Nicholas Carter (conductor)

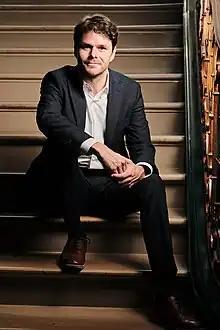
Carter in 2023

Nicholas Carter (born 1985) is an Australian conductor. He is currently chief conductor and co-opera director of Oper Bern, Switzerland.